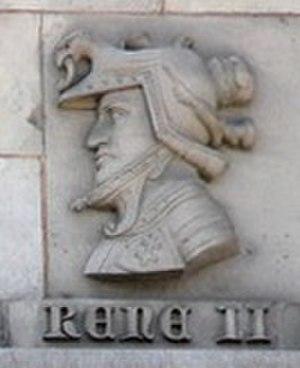
Cette image représente l'effigie du duc de Lorraine René II sur la Porte de la Craffe à Nancy.
Le château de Beaumesnil est situé dans la commune de Beaumesnil, département de l’Eure, en Normandie.